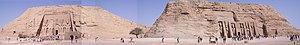
Panorama du temple d'Abou Simbel.